Abbeyfeale

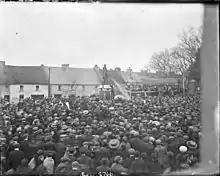
Unveiling of statue to Father William Casey in 1910

The main feature in Abbeyfeale's Square is a statue of Father William Casey. Fr. Casey was the parish priest from 1883 to 1907 and helped the tenant farmers fight against their landlords. The local Gaelic football team is named in his honour (Fr. Caseys GAA Club). Recently the town celebrated the centenary of Fr. Casey's influence by having a Fr. Casey-themed Saint Patrick's Day Parade.